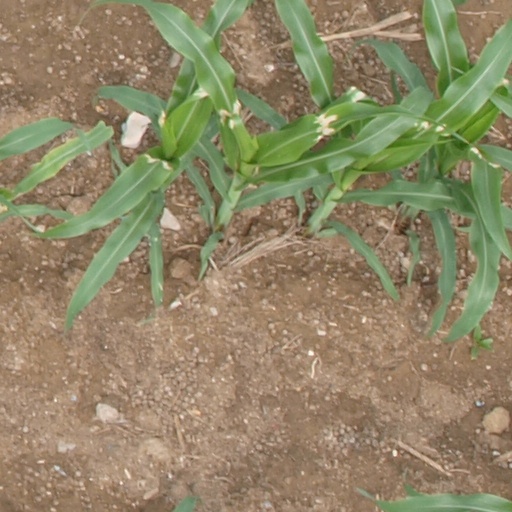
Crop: maize; corn